Aya of Yop City

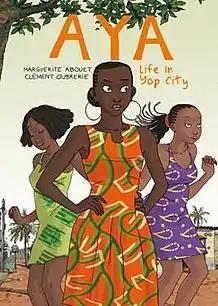

Aya of Yop City is a series of graphic novels written by Marguerite Abouet and drawn by Clément Oubrerie. The original albums were published in France by Gallimard from 2005. The volumes have also been translated into English and published by Drawn & Quarterly.